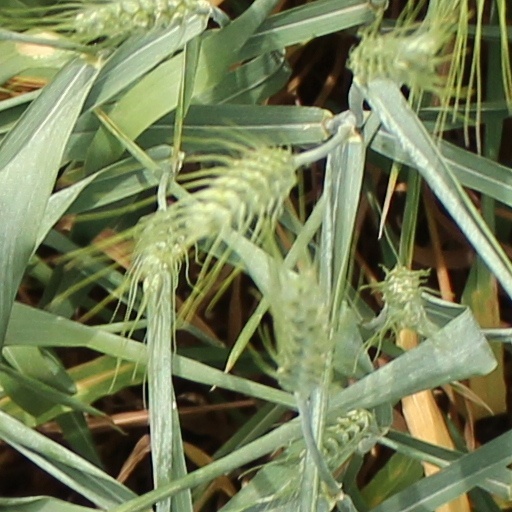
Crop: wheat